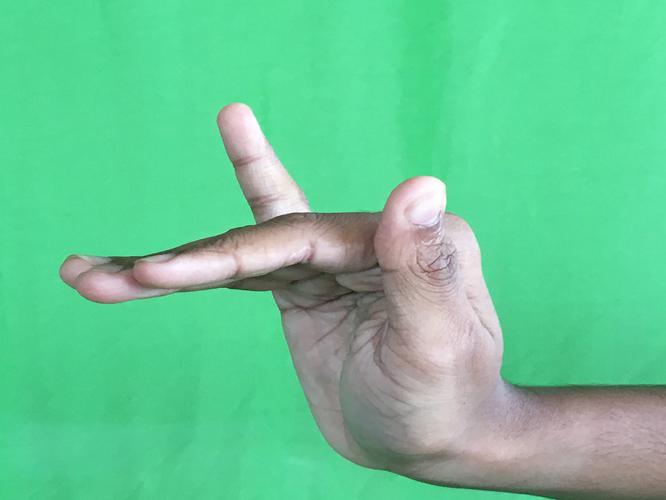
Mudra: Mrigasirsha
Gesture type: single_hand